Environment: real
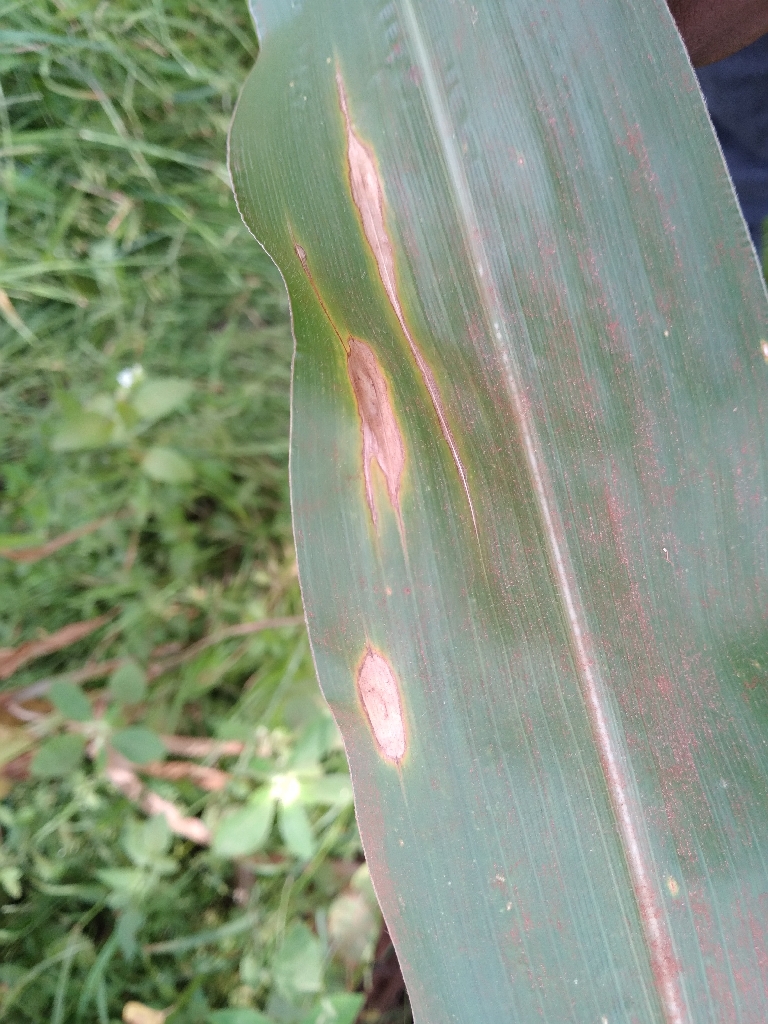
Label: northern_corn_leaf_blight